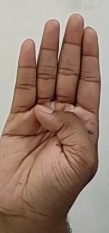
ASL sign: B